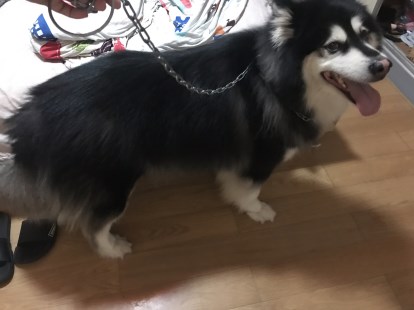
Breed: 1324-n000004-malamute